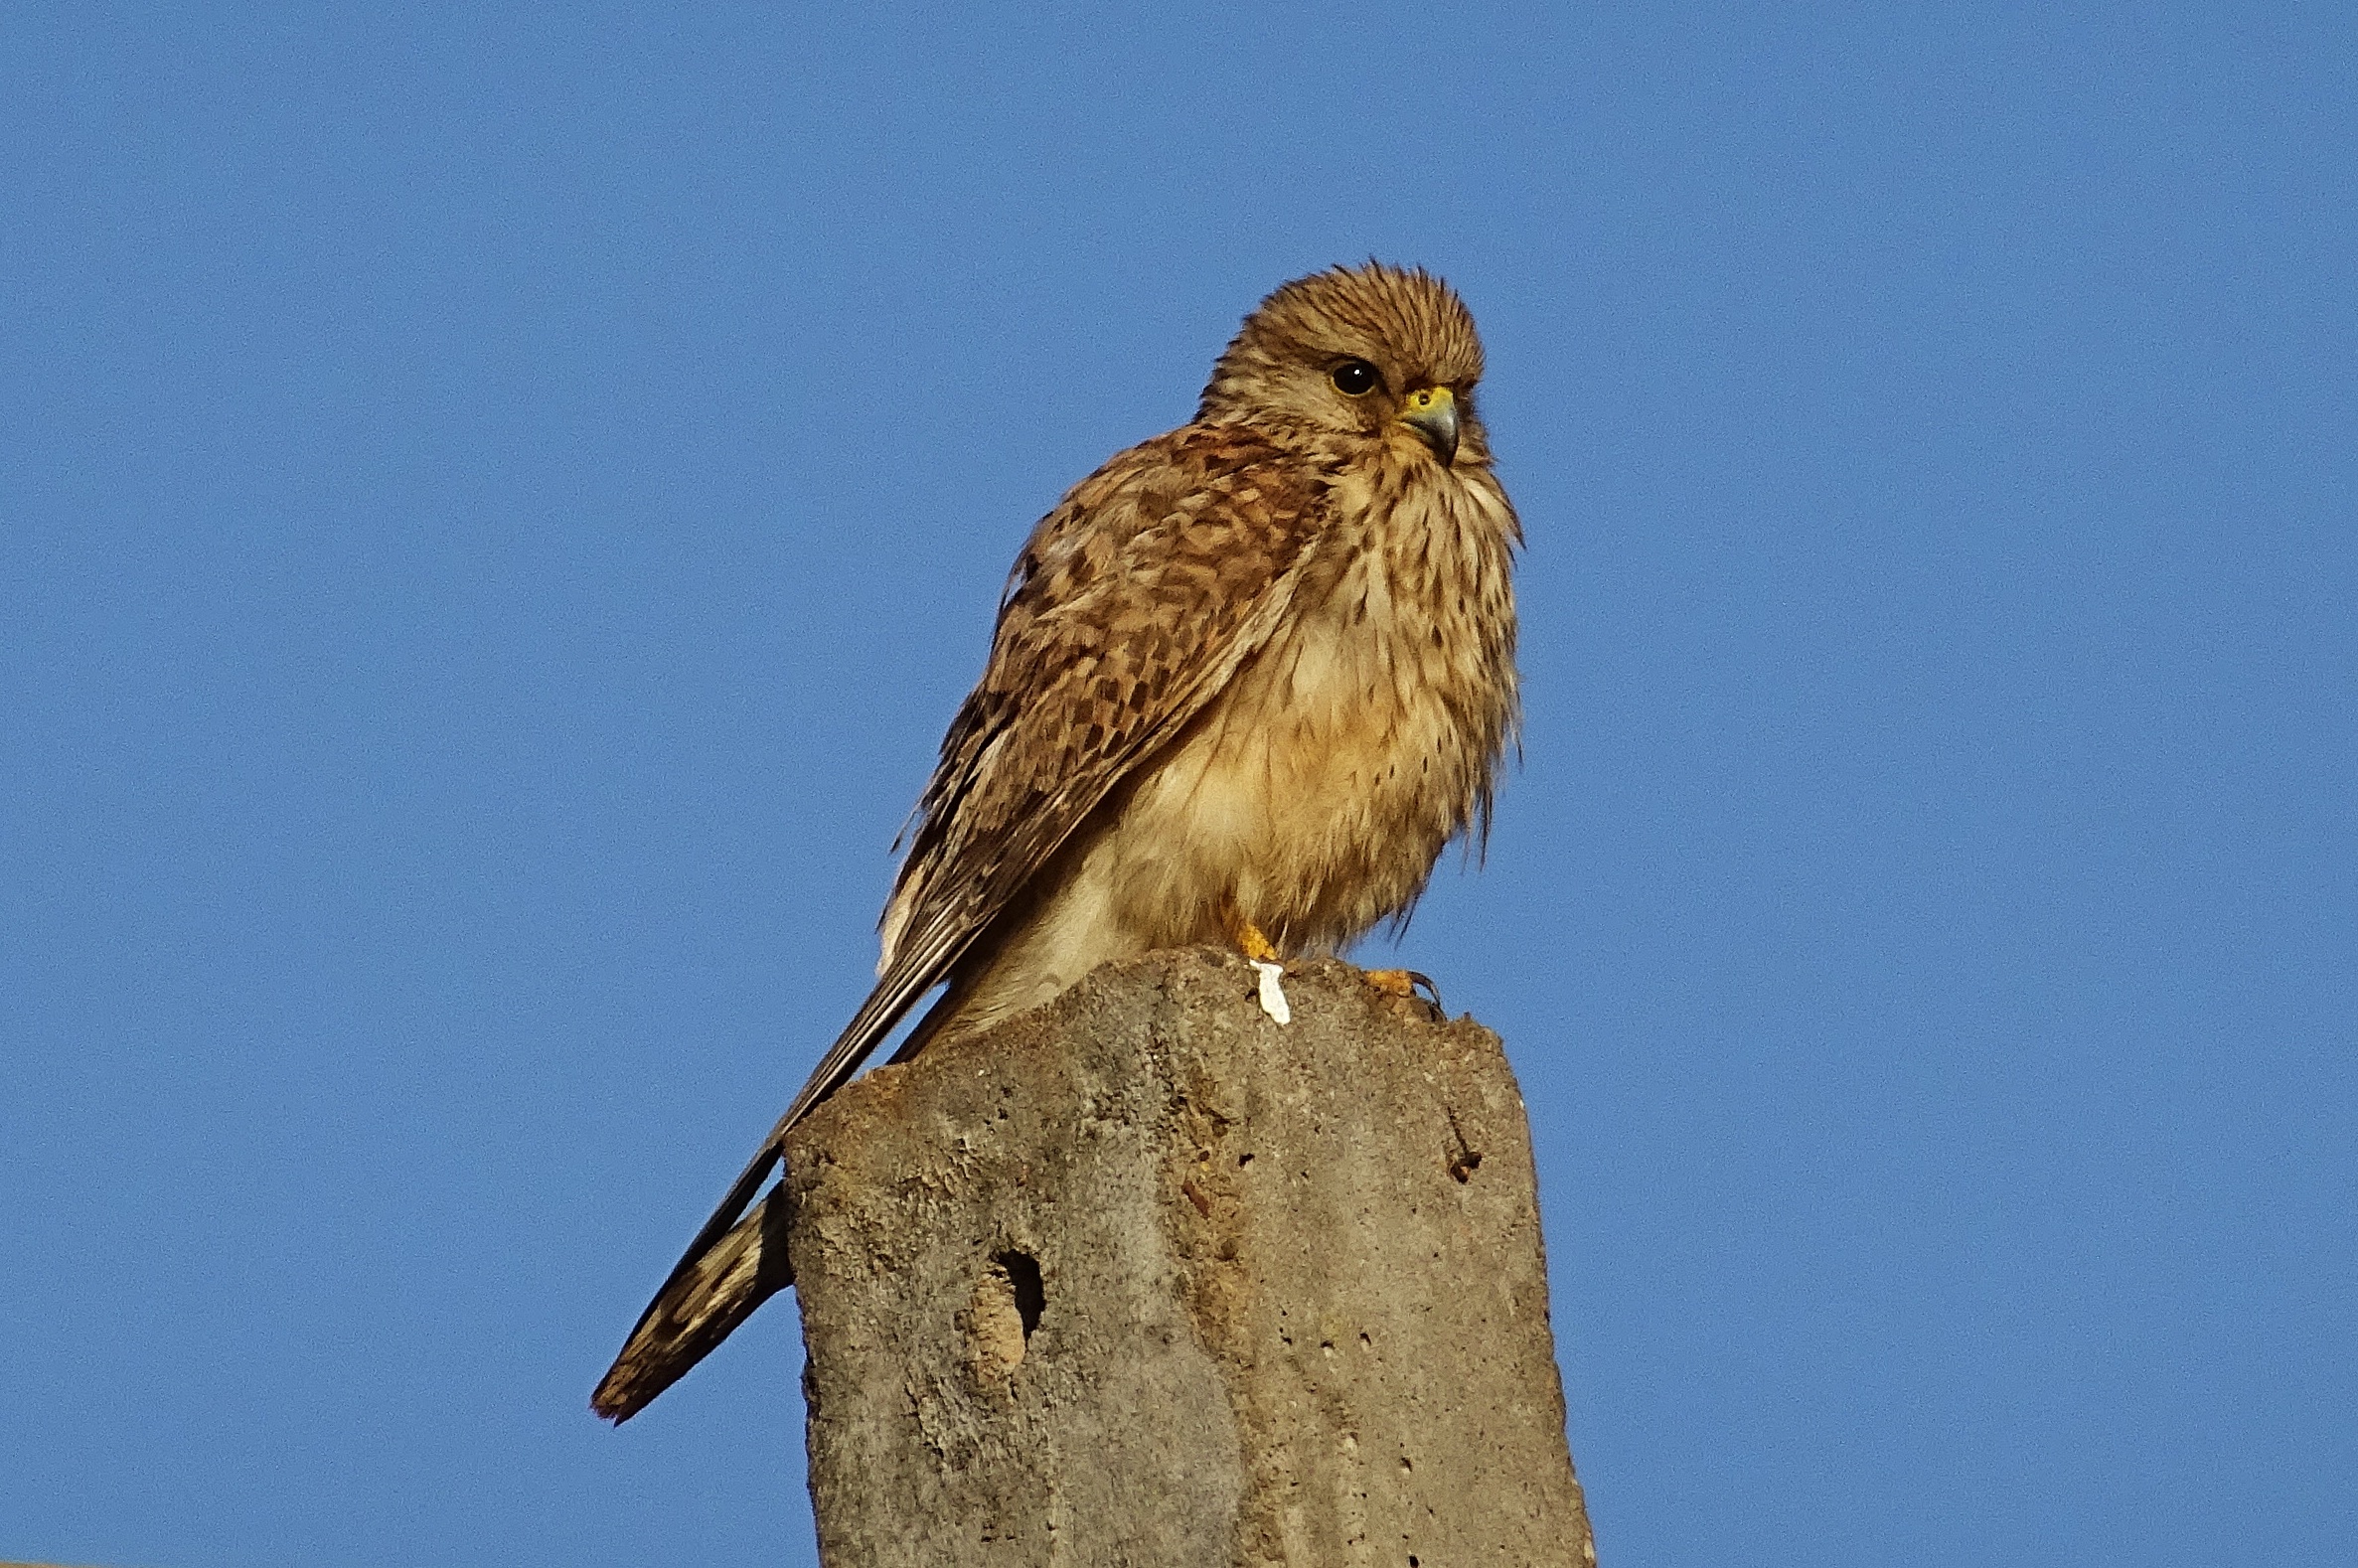
bird, raptor, hunter, predator, common kestrel, female, falco tinnunculus, bird of prey, falconidae, european kestrel, eurasian kestrel, old world kestrel, kestrel, avian, falcon, bhimgadh, karnataka, india